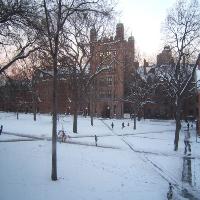
Weather: cloudy or overcast